Lubuntu

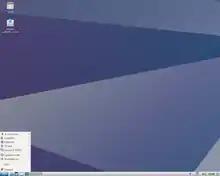
Lubuntu 17.04

Lubuntu 17.04 was released on 13 April 2017. Like previous releases it uses LXDE and not LXQt, as the implementation of LXQt in Lubuntu was delayed once again, this time until 17.10.